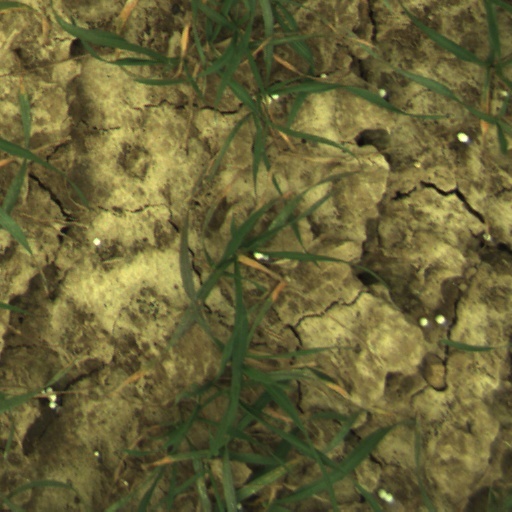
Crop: wheat